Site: brandenburg
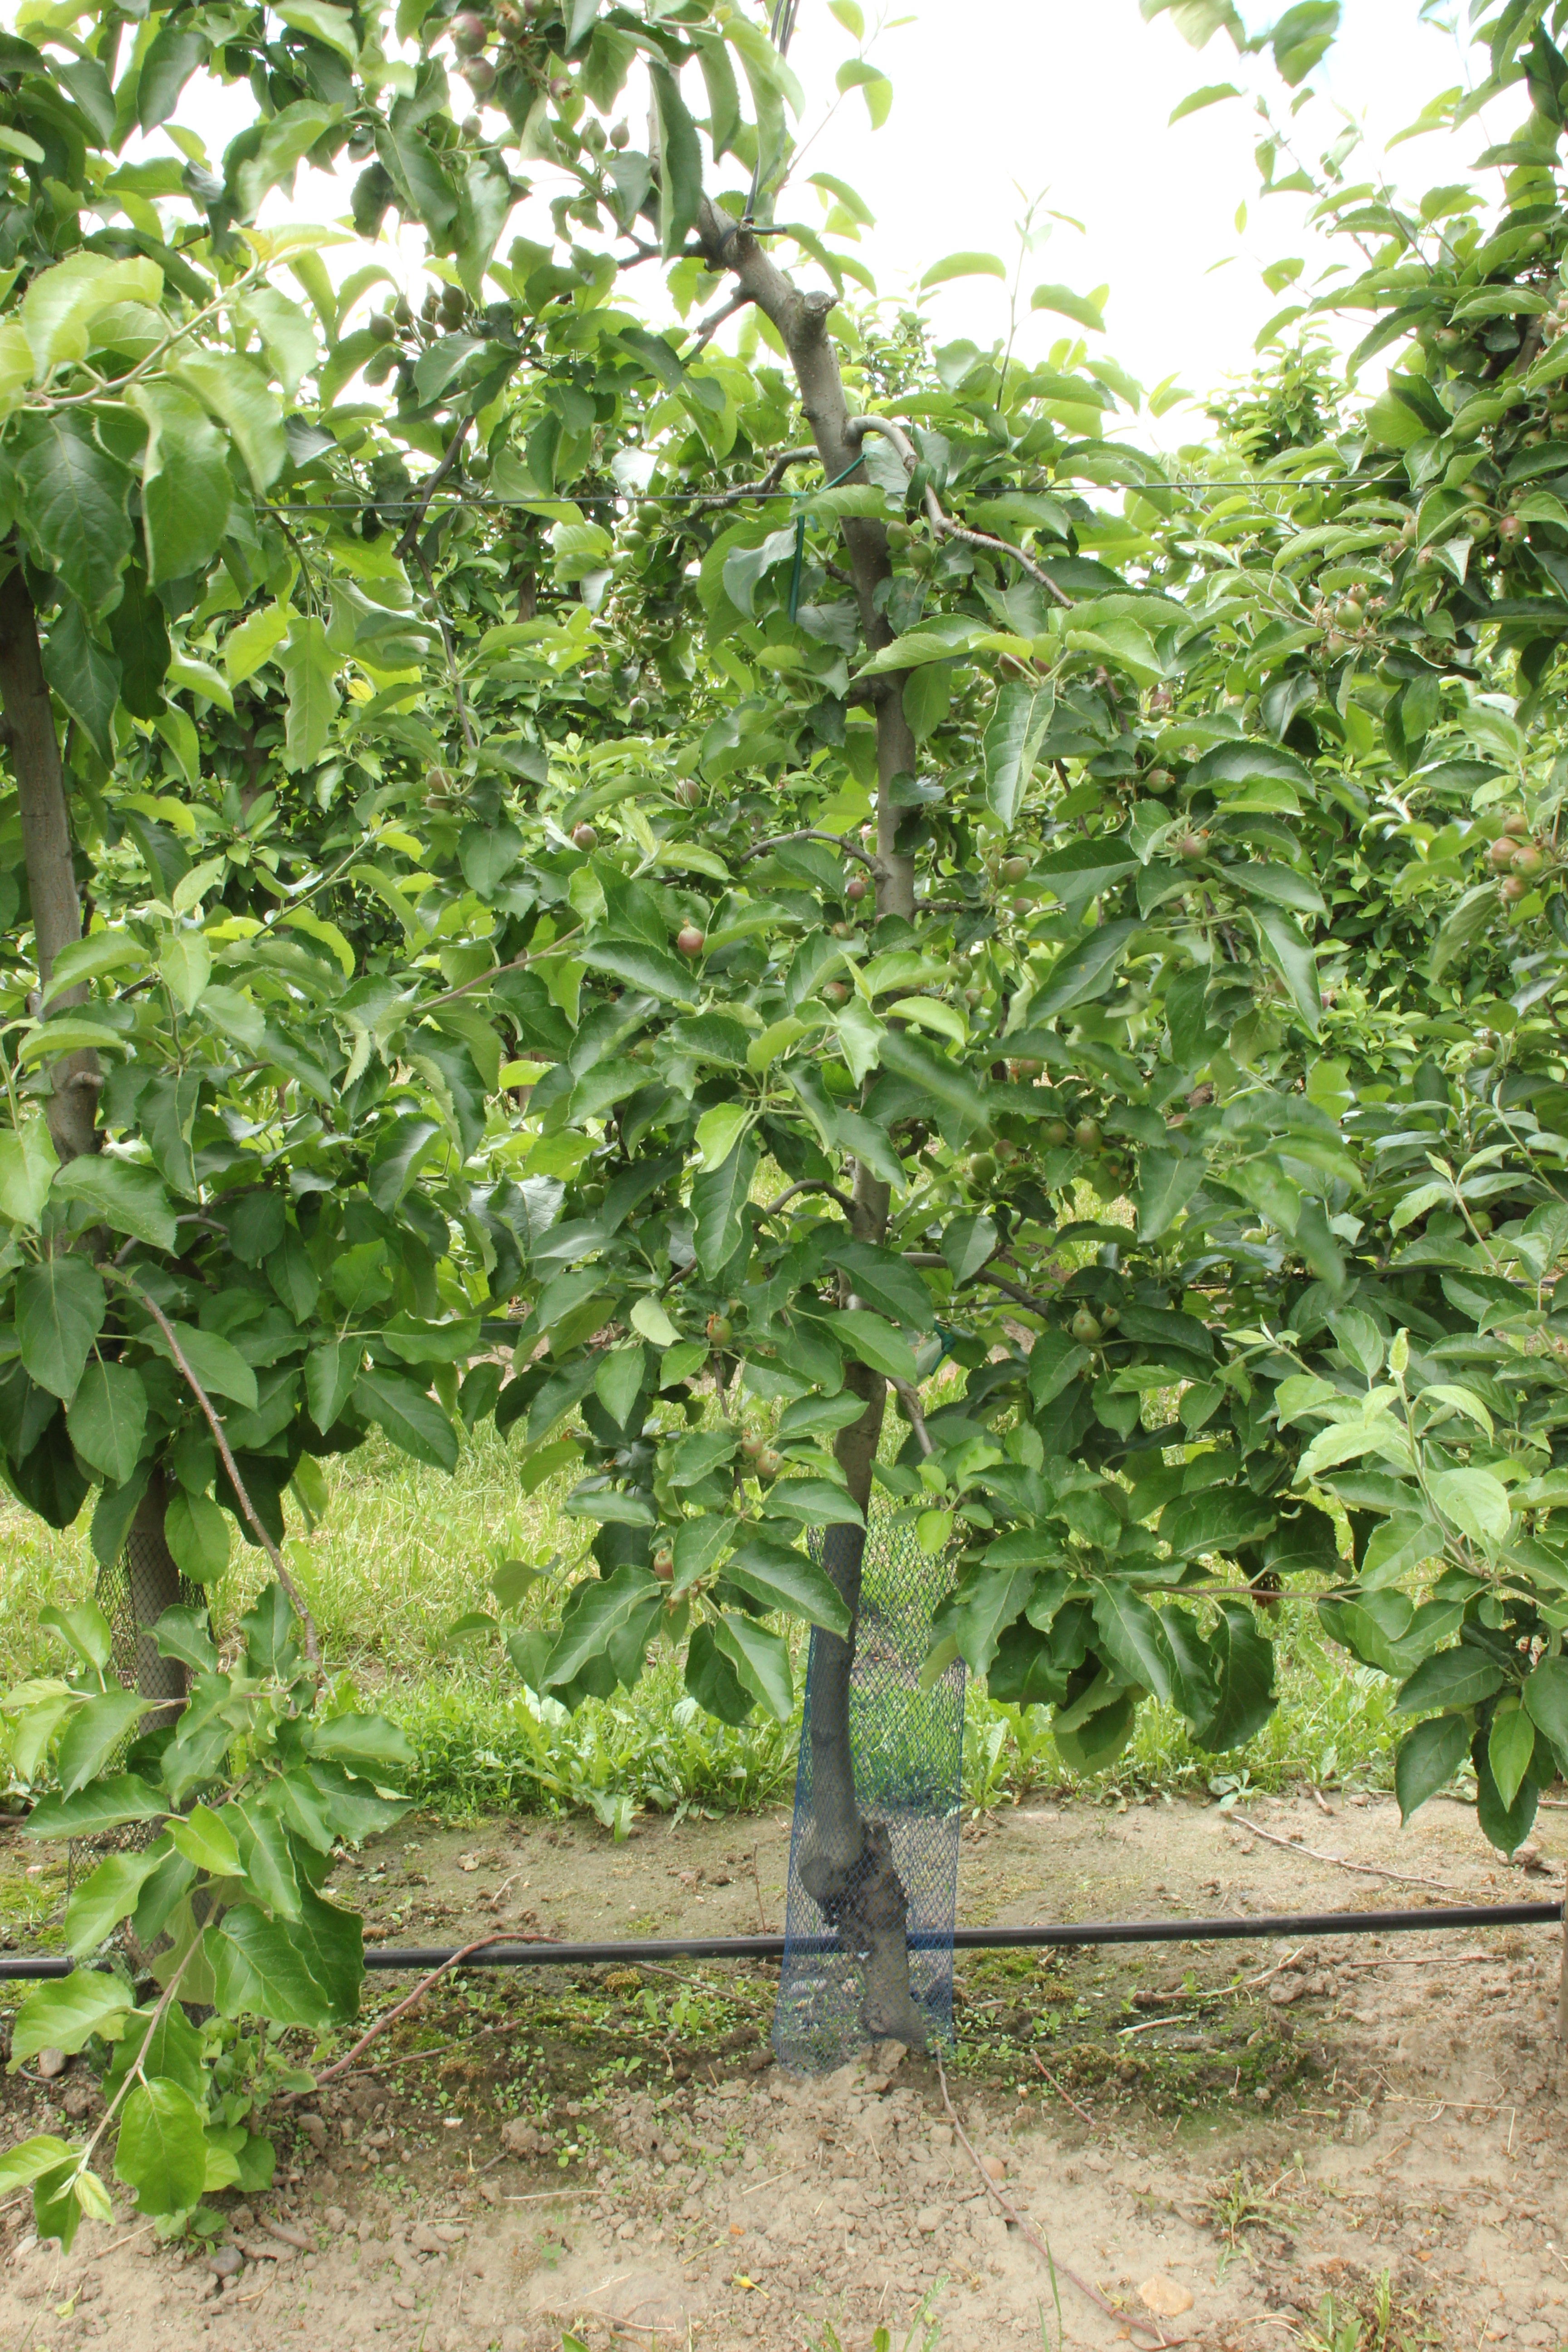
Growth stage (BBCH 72): Development of fruit